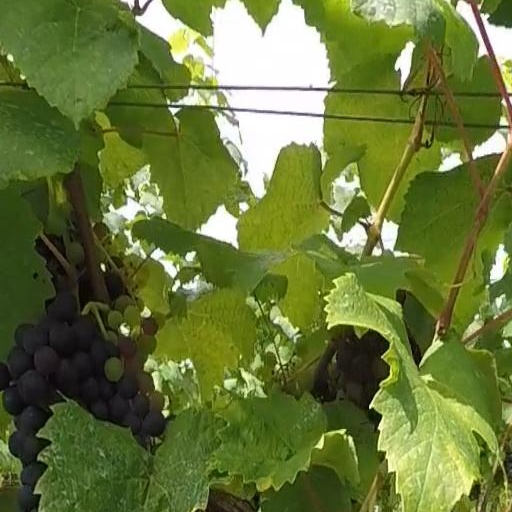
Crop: grape